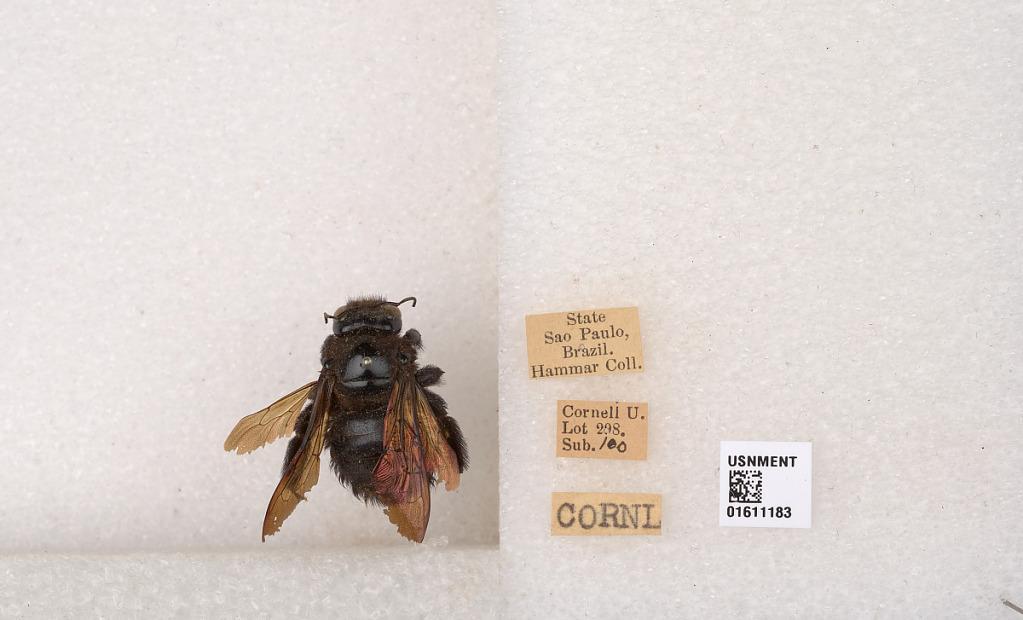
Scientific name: Xylocopa
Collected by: F. Walz
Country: Brazil
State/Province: Sao Paulo